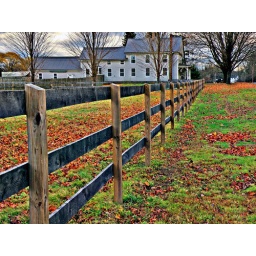
Typical country road in W.Suffield,MA. Notice the juxtaposition between the depth of fence and the 3 levels of the country home